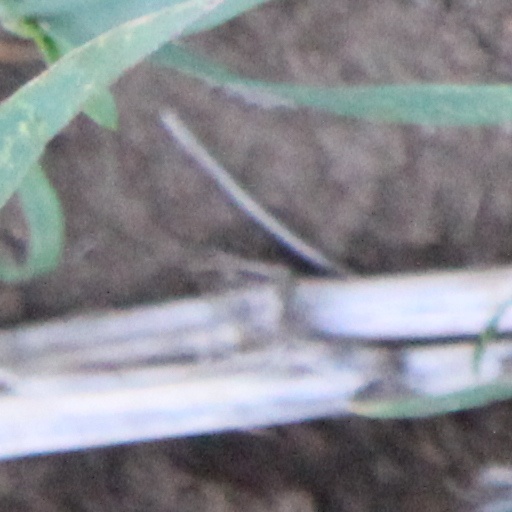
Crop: wheat